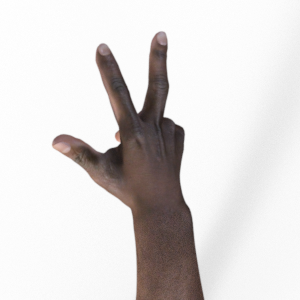
Label: scissors